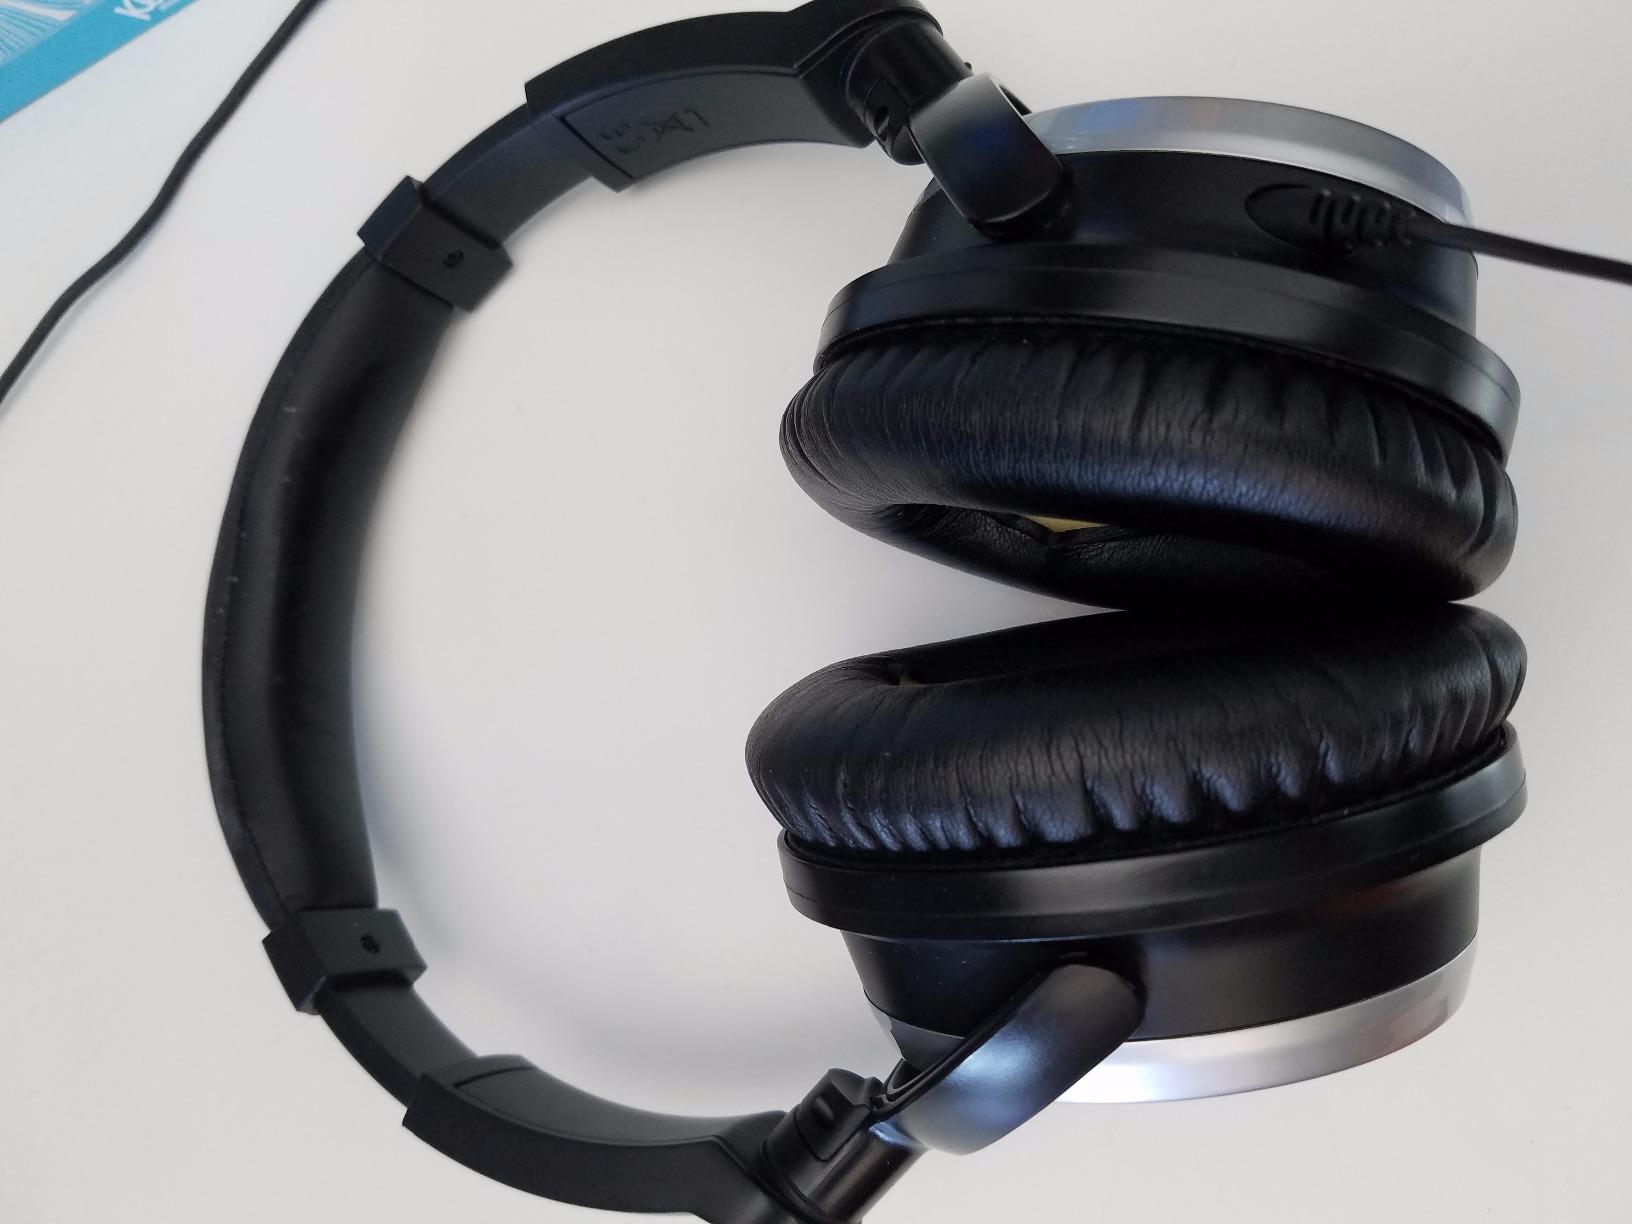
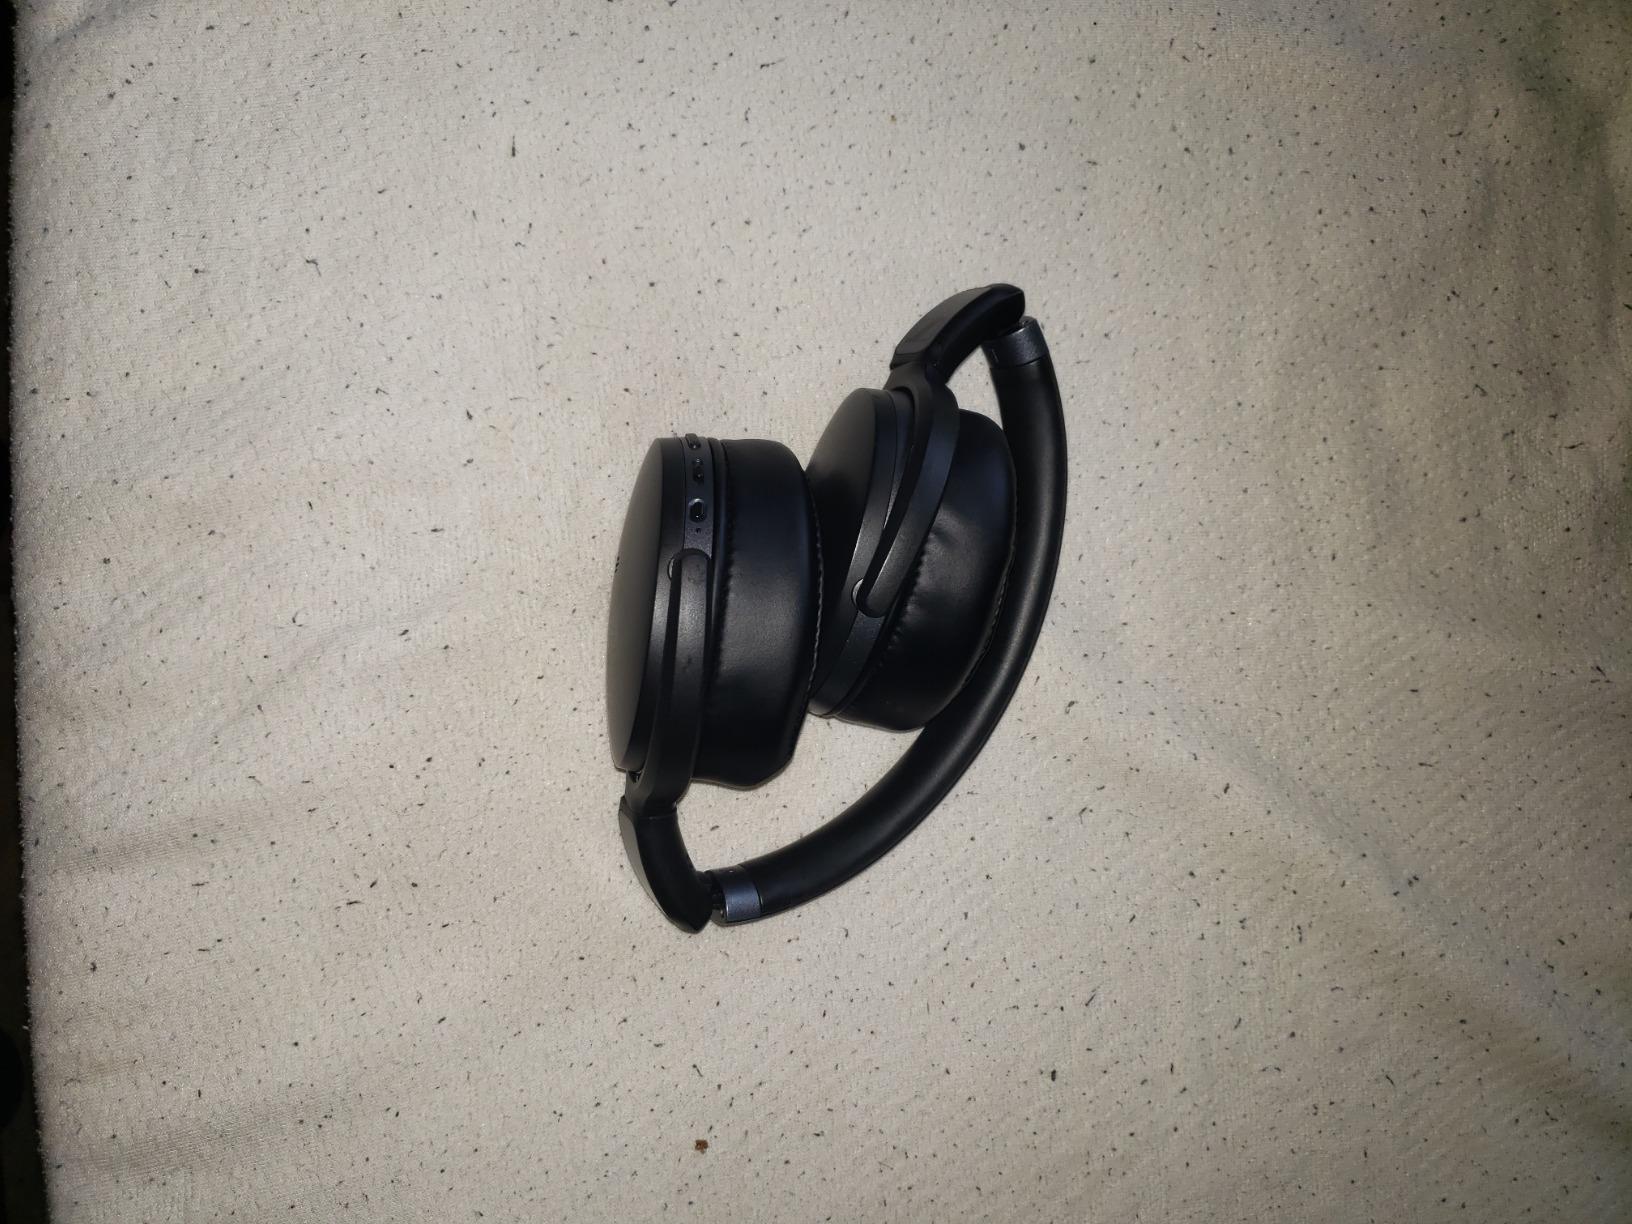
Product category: headphones
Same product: no